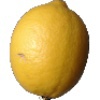
Label: lemon